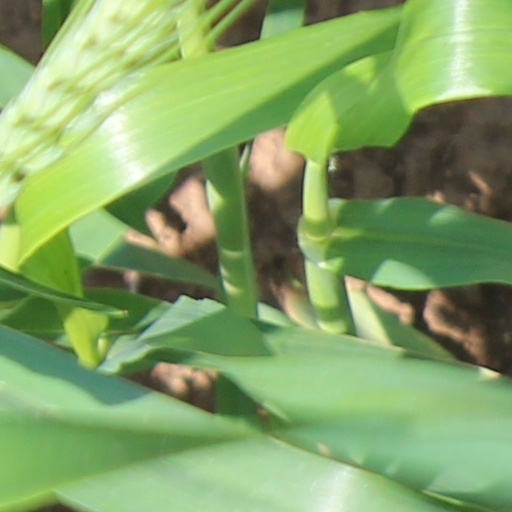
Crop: wheat